Describe the emotion expressed in this image:  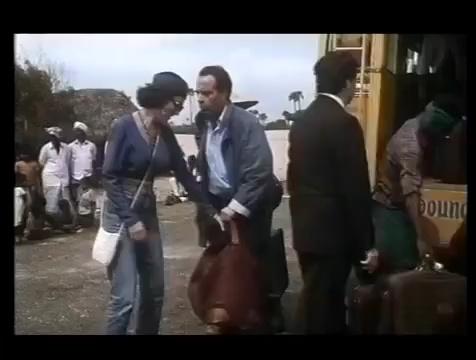
This person displays Fear, valence and arousal with low intensity.